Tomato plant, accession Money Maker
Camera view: bottom (45 deg); turntable rotation: 300 degrees
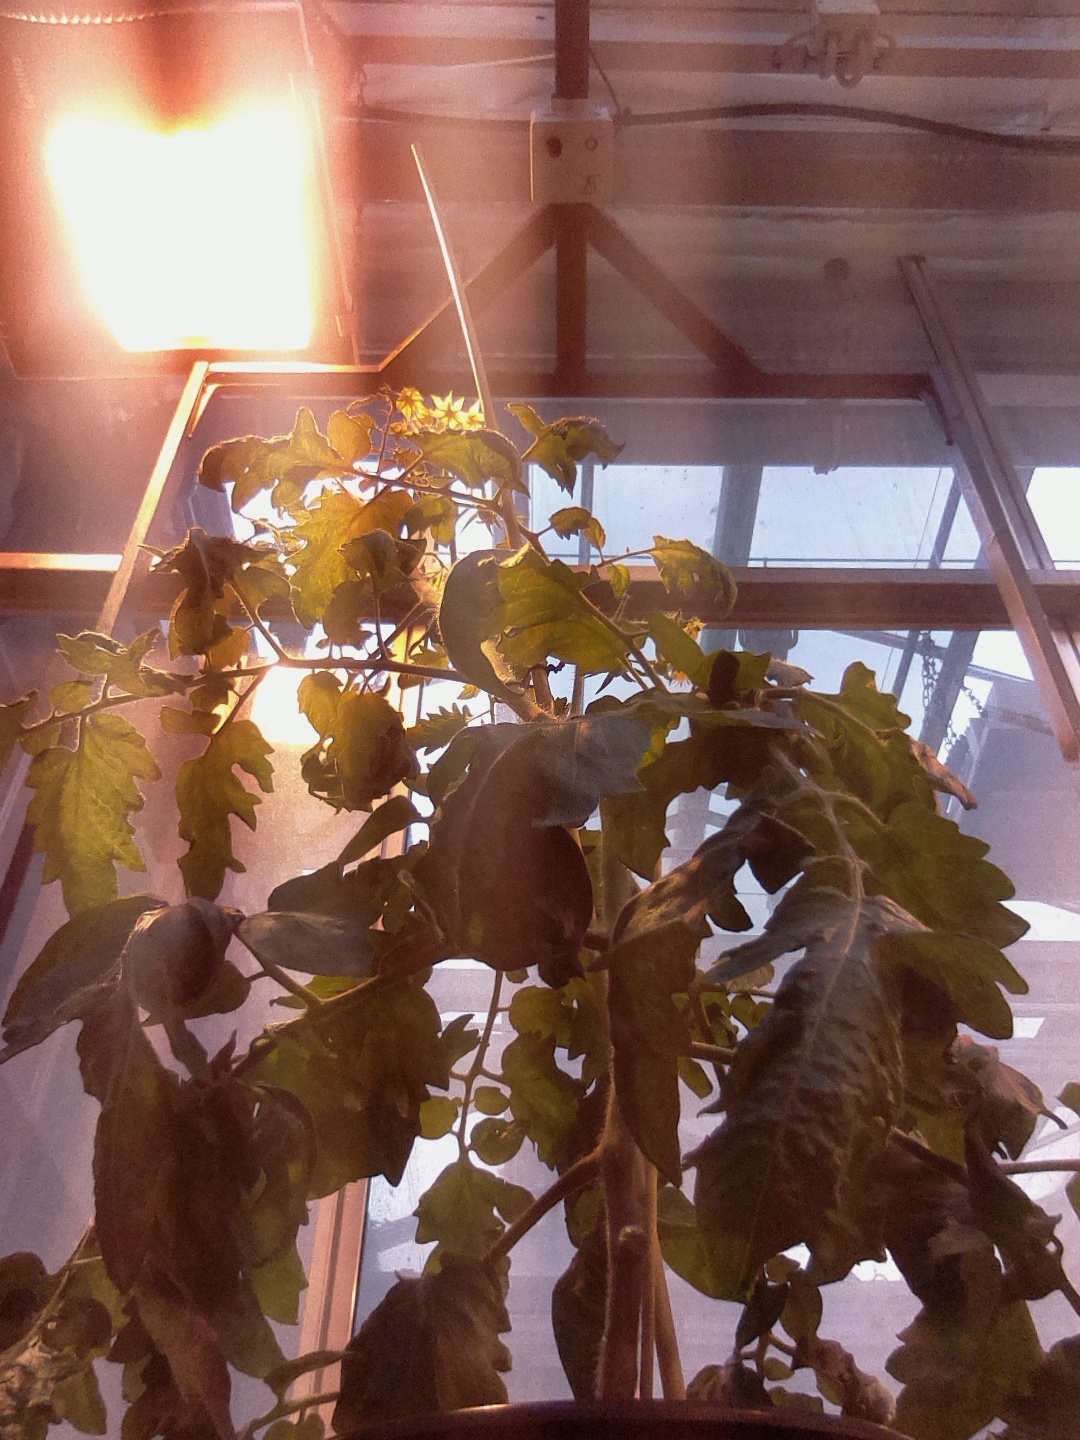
BBCH growth stage 70: Fruits at the main stem or branches visibles